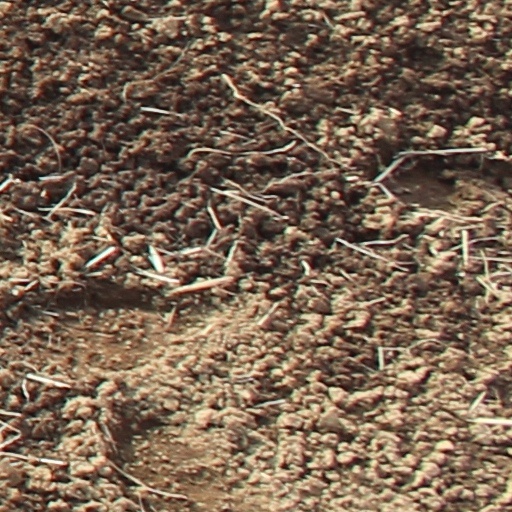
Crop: wheat